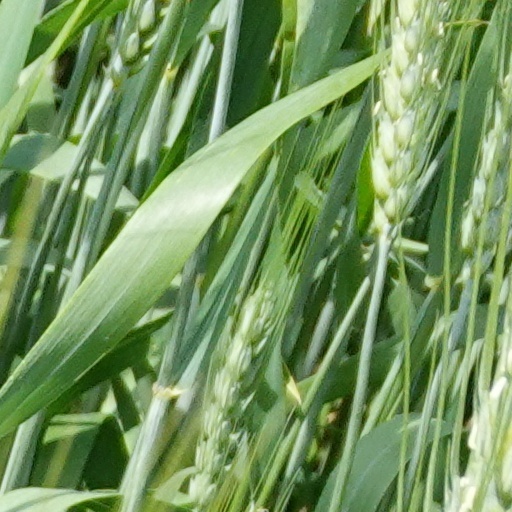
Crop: wheat